Killing of Trayvon Martin

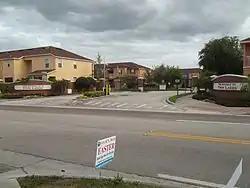
The Retreat at Twin Lakes, north entrance

The Retreat at Twin Lakes is a 260-unit, gated, townhome community in Sanford, Florida. The population of the development at the time of the shooting was about 49% non-Hispanic white, 23% Hispanic (of any race), 20% black, and 5% Asian, according to Census figures. Both George Zimmerman and Tracy Martin's fiancée were renting homes in the development at the time of the shooting. Martin had been staying with his father's fiancée at The Retreat.